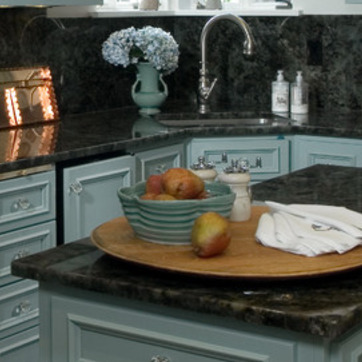
Material: food